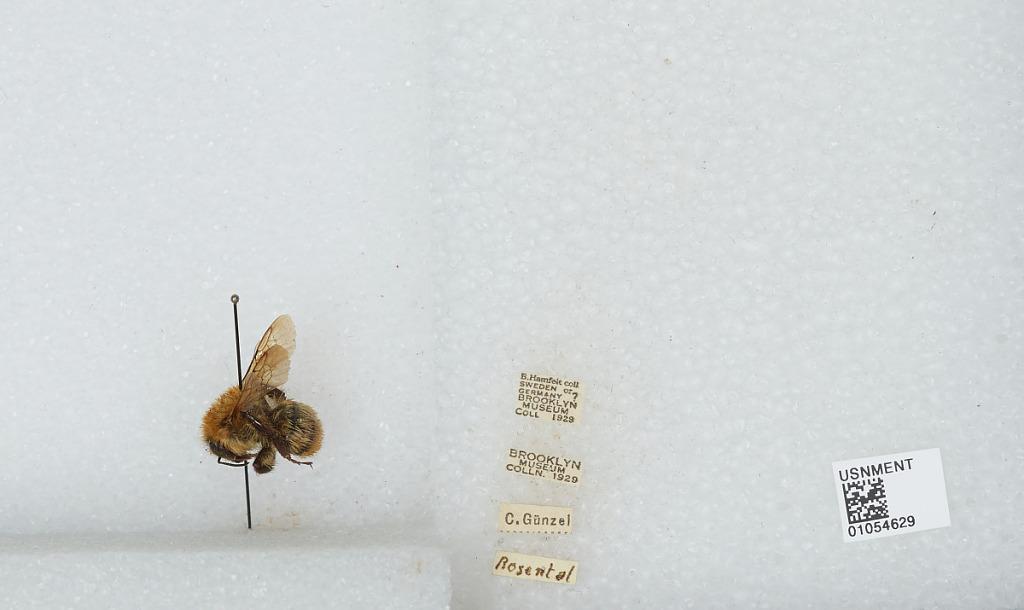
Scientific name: Bombus sp.
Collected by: B. Hamfelt & C. Gunzel
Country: Germany
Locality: Rosental